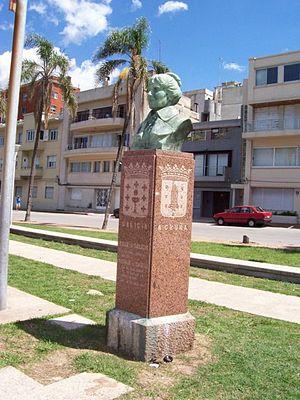
María Rosalía Rita de Castro, connue comme Rosalía de Castro est une figure fondatrice et emblématique de la littérature galicienne moderne, mais aussi un mythe populaire. Actuellement valorisée dans le panorama littéraire hispanique et en particulier comme auteur du courant romantique en Espagne, à côté de Becquer et Gertrudis Gómez de Avellaneda. Poétesse et écrivaine en langue galicienne et en castillan de la seconde moitié du XIXᵉ siècle Rosalía de Castro, avec Pondal et Castelao figure au panthéon des intellectuels qui fondent l'identité nationale de la Galice moderne.